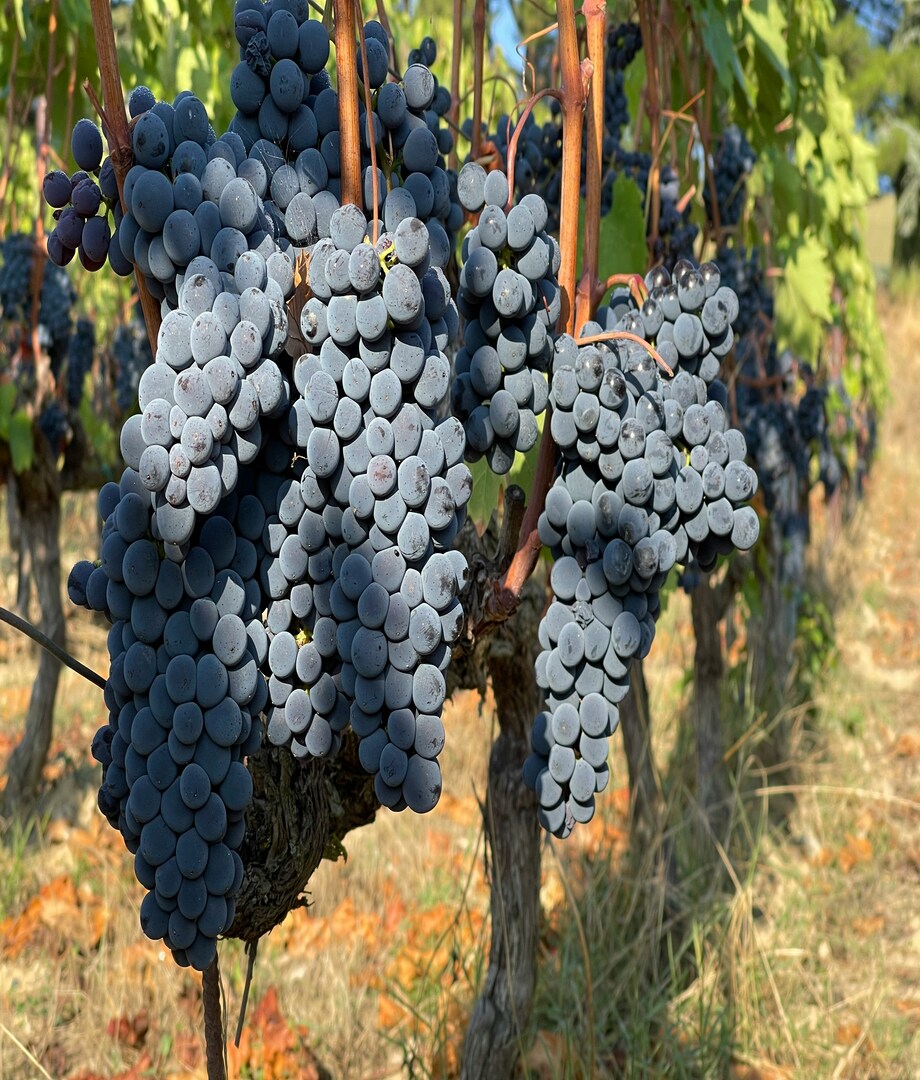
Label: grape